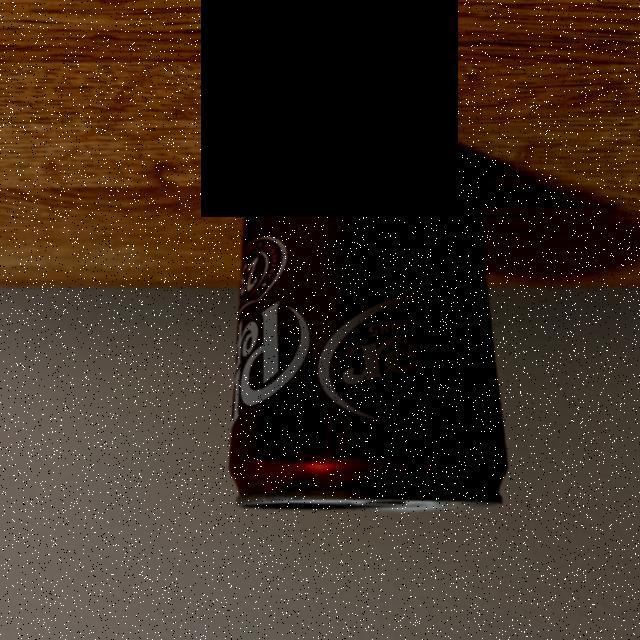
Label: cans